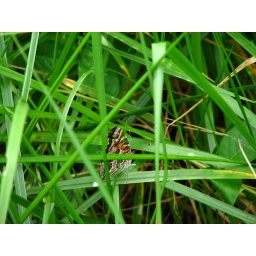
butterfly hiding in grass